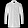
Label: Coat